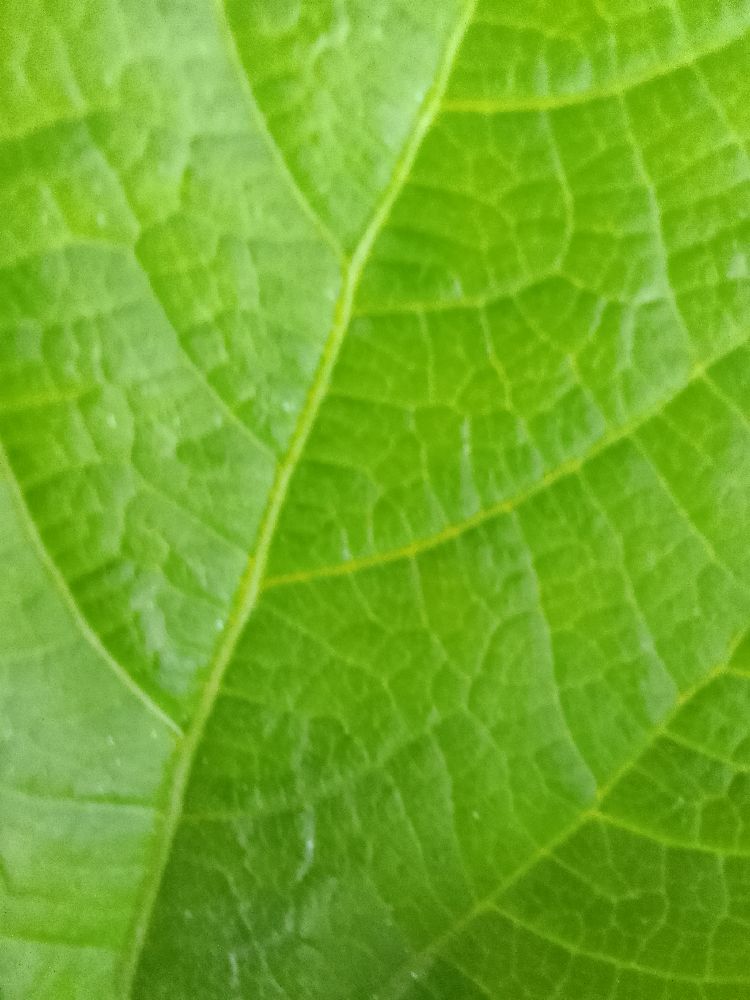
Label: healthy